Gheorghe Cristescu

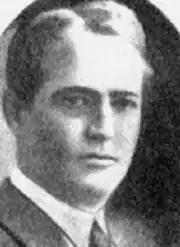
Gheorghe Cristescu

Gheorghe Cristescu (October 10, 1882 in Copaciu, Giurgiu County – November 29, 1973 in Timișoara) was a Romanian socialist and, for a part of his life, communist militant. Nicknamed "Plăpumarul" ("The Blanket Maker"), he is also occasionally referred to as "Omul cu lavaliera roșie" ("The man with the red four-in-hand necktie"), after the most notable of his accessories.